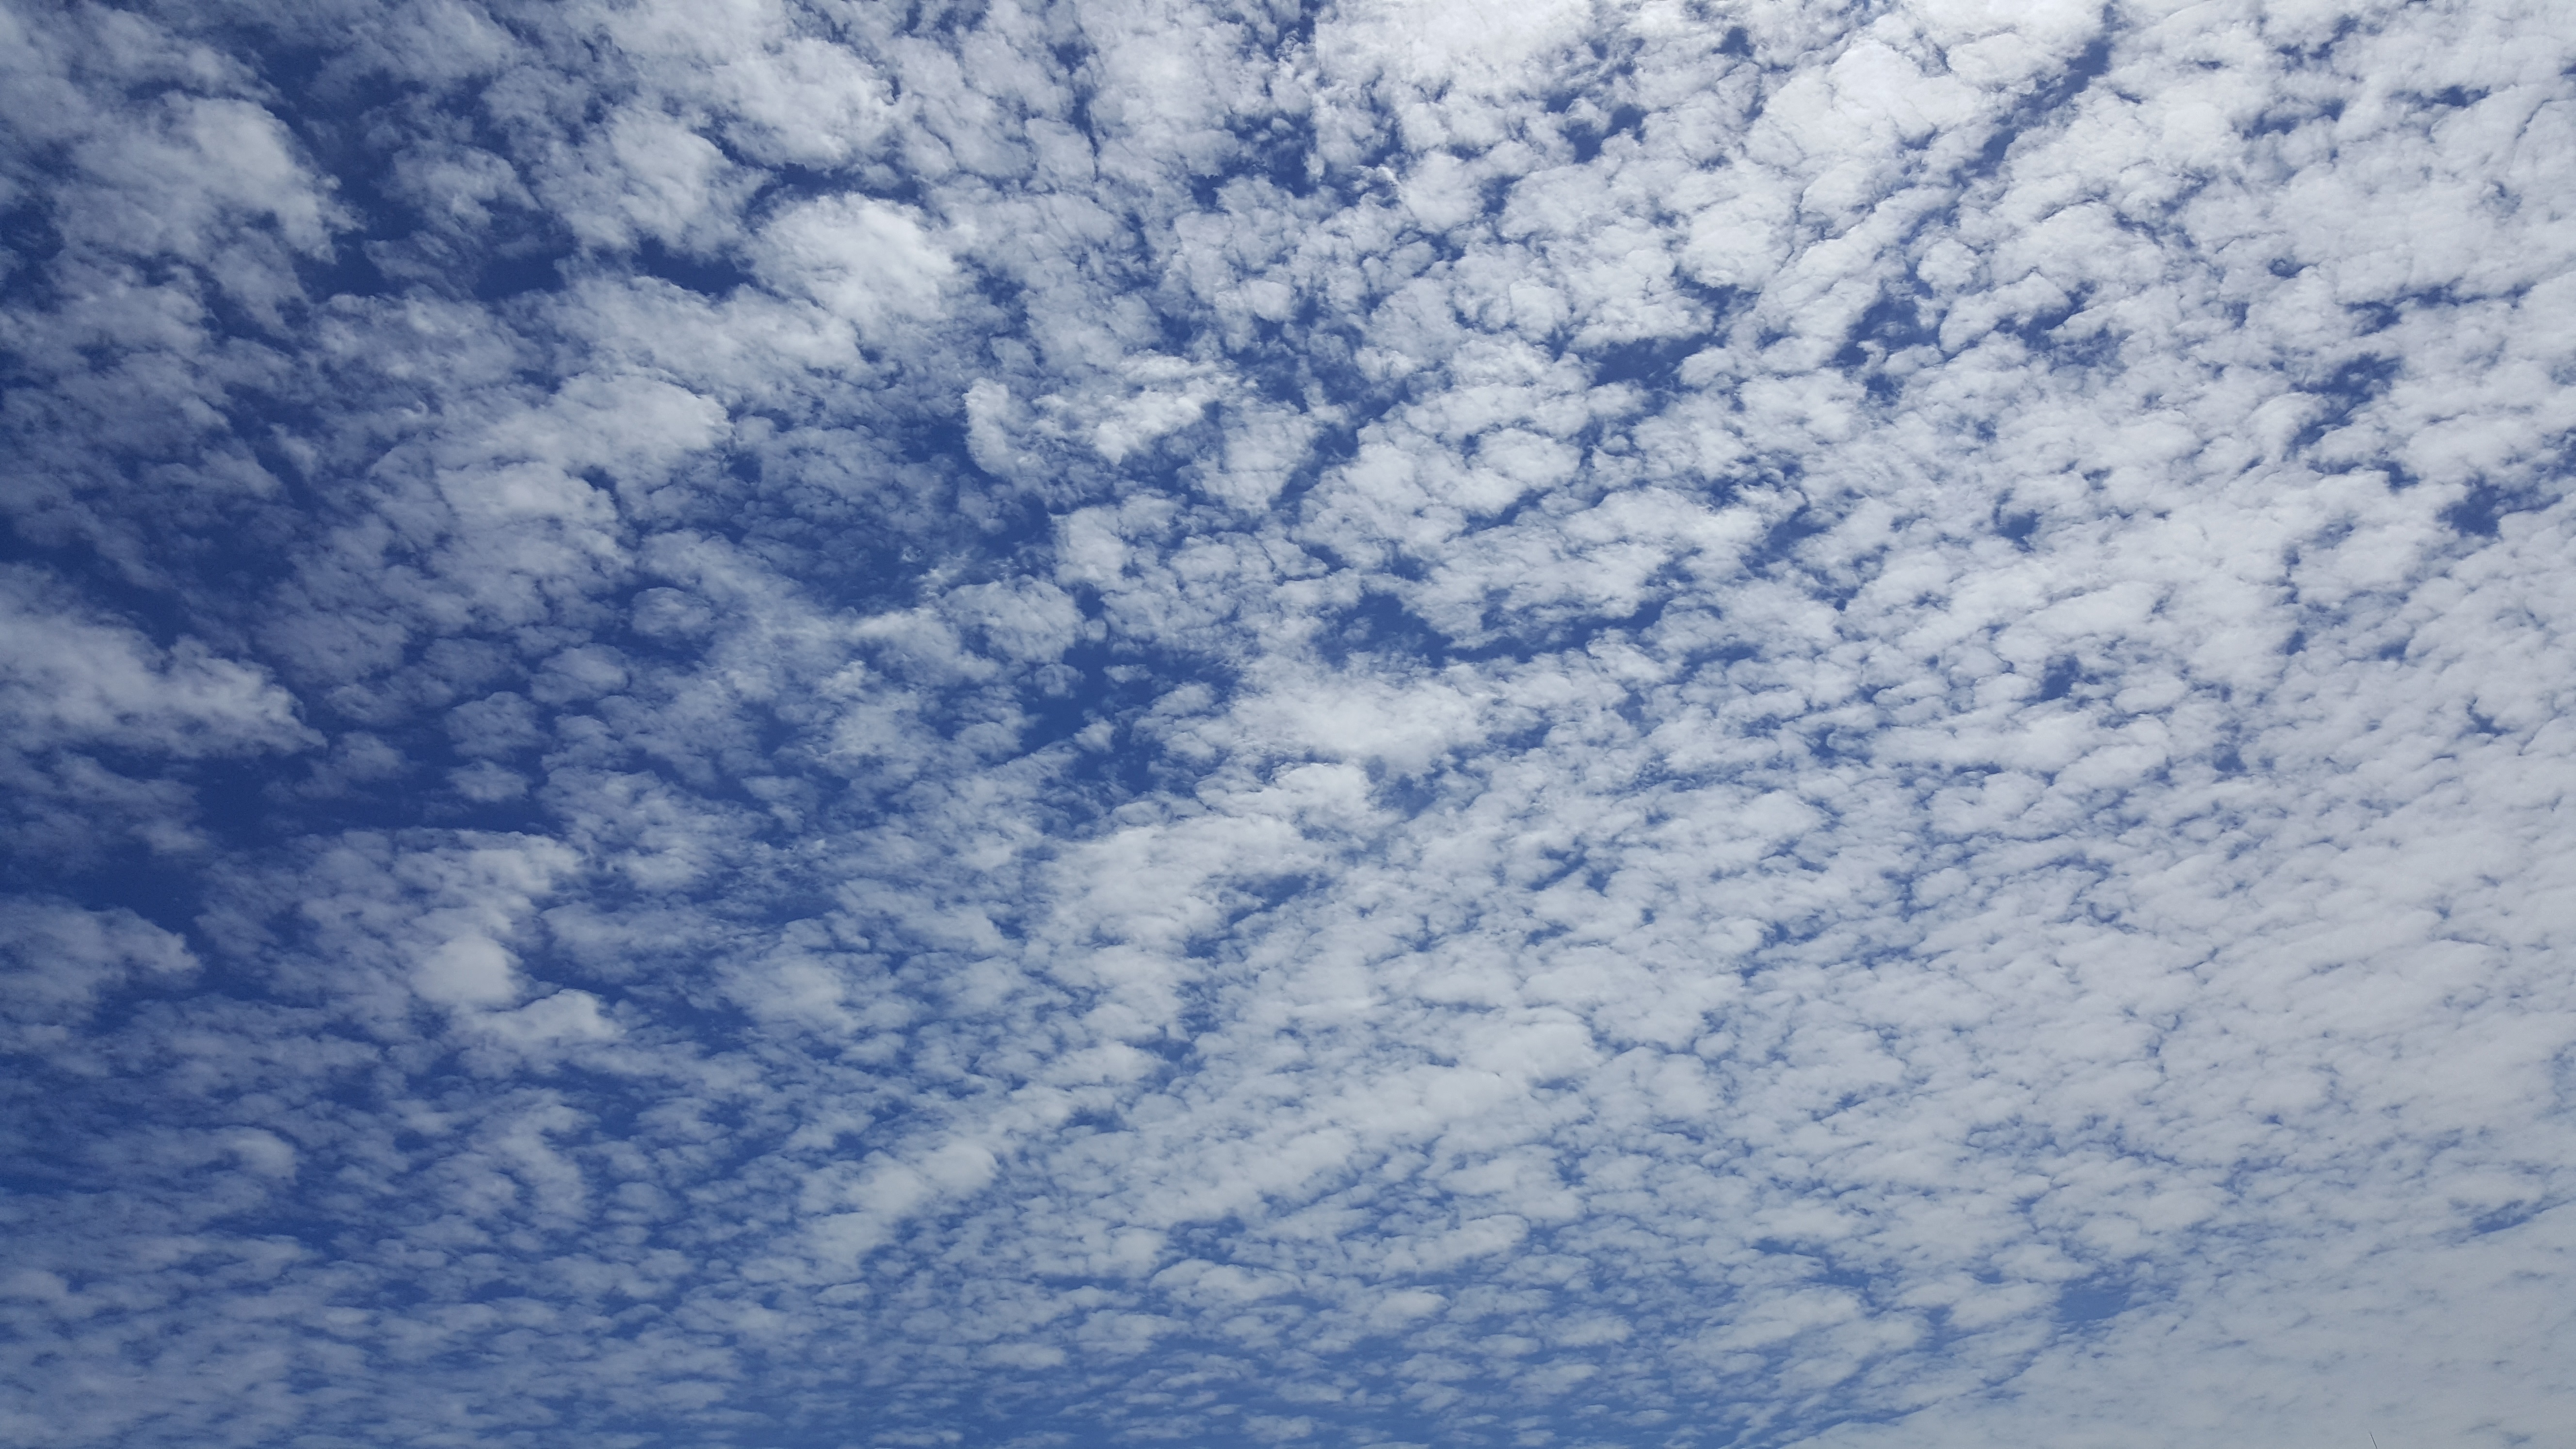
landscape, light, cloud, sky, atmosphere, daytime, autumn, cumulus, blue, serenity, autumn sky, meteorological phenomenon, atmosphere of earth